Anarcho-capitalism

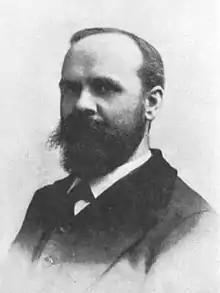
Benjamin Tucker, another individualist anarchist, who identified as a socialist and his individualist anarchism as anarchistic socialism versus state socialism, said to have influenced anarcho-capitalism

Murray Rothbard, a student of Ludwig von Mises, stated that he was influenced by the work of the 19th-century American individualist anarchists. In the winter of 1949, Rothbard decided to reject minimal state "laissez-faire" and embrace his interpretation of individualist anarchism. In 1965, Rothbard wrote that "Lysander Spooner and Benjamin R. Tucker were unsurpassed as political philosophers and nothing is more needed today than a revival and development of the largely forgotten legacy they left to political philosophy". However, Rothbard thought that they had a faulty understanding of economics as the 19th-century individualist anarchists had a labor theory of value as influenced by the classical economists, while Rothbard was a student of Austrian School economics which does not agree with the labor theory of value. Rothbard sought to meld 19th-century American individualist anarchists' advocacy of economic individualism and free markets with the principles of Austrian School economics, arguing that "[t]here is, in the body of thought known as 'Austrian economics', a scientific explanation of the workings of the free market (and of the consequences of government intervention in that market) which individualist anarchists could easily incorporate into their political and social Weltanschauung". Rothbard held that the economic consequences of the political system they advocate would not result in an economy with people being paid in proportion to labor amounts, nor would profit and interest disappear as they expected. Tucker thought that unregulated banking and money issuance would cause increases in the money supply so that interest rates would drop to zero or near to it. Peter Marshall states that "anarcho-capitalism overlooks the egalitarian implications of traditional individualist anarchists like Spooner and Tucker". Stephanie Silberstein states that "While Spooner was no free-market capitalist, nor an anarcho-capitalist, he was not as opposed to capitalism as most socialists were."